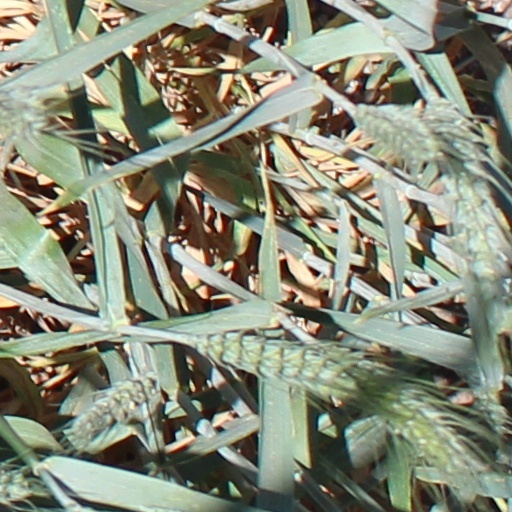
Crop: wheat